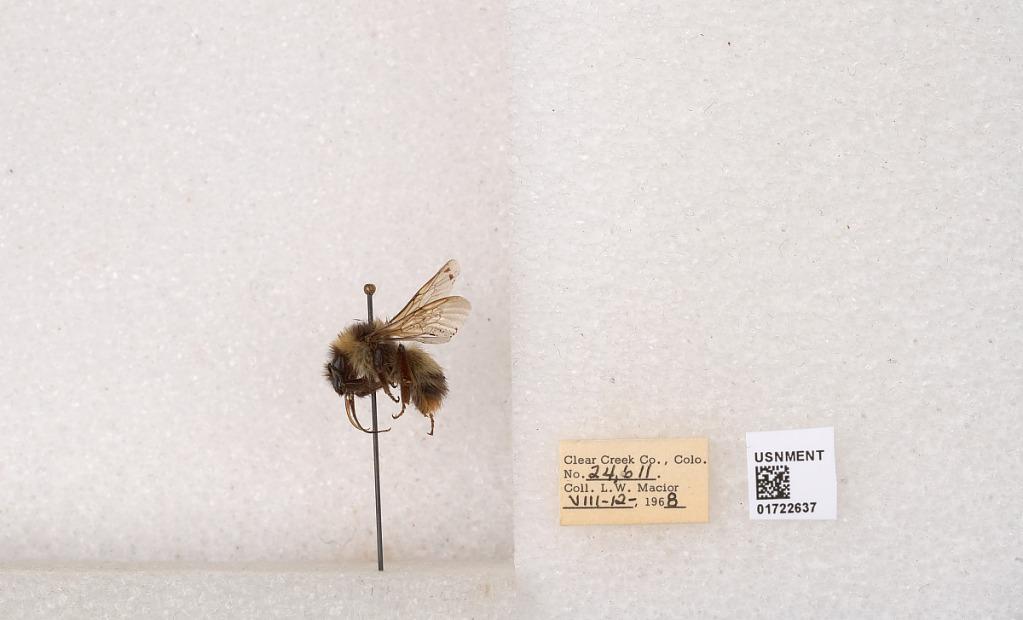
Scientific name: Bombus kirbyellus
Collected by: L. Macior
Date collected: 1968-8-12
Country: United States
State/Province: Colorado
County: Clear Creek
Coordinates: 39.6891, -105.644